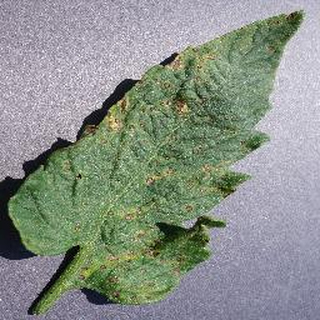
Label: tomato_septoria_leaf_spot